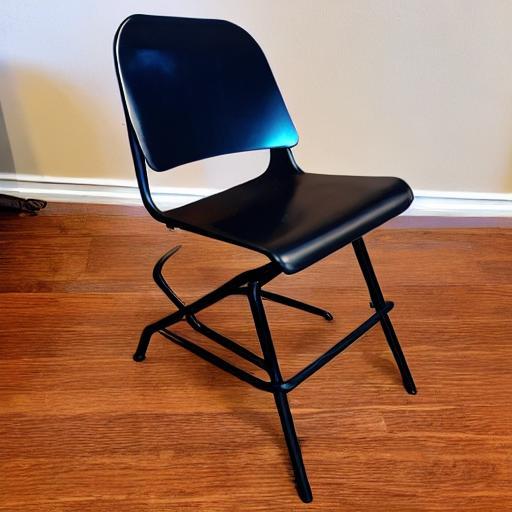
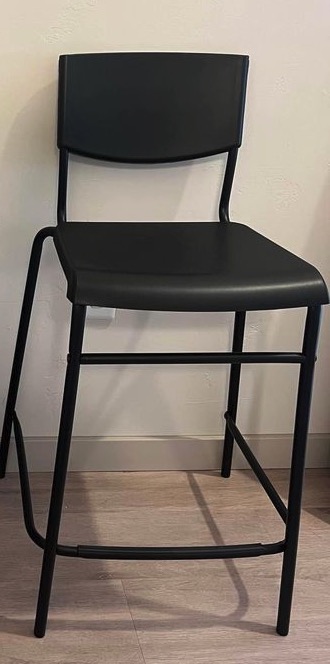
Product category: stool
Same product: no